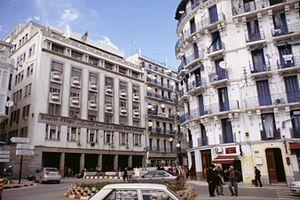
Carrefour à Alger, Algérie.Algerien_1_0007